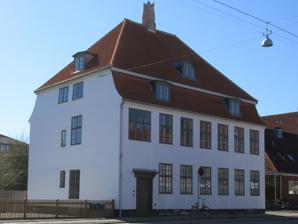
Building: Store Godthåb
Country: Denmark
Year built: 1770
Historic building in Copenhagen, Denmark Store Godthåb The main building General information Location Frederiksberg , Copenhagen Country Denmark Coordinates 55°41′17″N 12°31′33″E / 55.6881°N 12.5257°E / 55.6881; 12.5257 Completed 1770 Design and construction Architect(s) Johan Christian Conradi (attribution) Store Godthåb is a former late 18th-century country house in the Frederiksberg district of Copenhagen , Denmark . It is located on Godthåbsvej (No 79), which is named after the property, just west of its intersection with Nordre Fasanvej . The main building, a former barn and a third building were listed on the Danish registry of protected buildings and places in 1954. History Store Godthåb is an example of the country houses which were built in the area after it had been auctioned off by the state in 1765. The house was built in 1770 for Henrich Wium, a manufacturer of face powder and starch . It is believed that Johan Christian Conradi designed the building. At that time, the estate covered large areas of land, both north and south of present-day Godthåbsvej. Wium went bankrupt in 1775. Godthåb was therefore sold in forced auction. The buyer was Abraham Schneider , owner of the nearby Grøndal. He was the son-in-law of Joost van Hemert and thus the brother-in-law of Peter van Hemert and Gysbert Behagen . A few years later, Schneider came into economic difficulties and merged Godthåb and Grøndal into one large estate, demolished Grøndal's old buildings and renovated Wium's old main building. On 31 March 1785, Godthåb was divided into 17 lots and sold in public auction. Five of the lots, including the one with the main building, were sold to Johan Hansen. In 1787, he sold Godthåb to Frederik Fugl. In 1792, Godthåb was sold to Baron Lucas de Bretton, a plantation owner from the Danish West Indies . The price was 52.000 Danish rigsdaler , which was to be paid in sugar and rum . Godthåb reverted to Fugl in 1795 when Bretton proved unable to pay. Store Godthåb in 1908 After the turn of the century, the land was gradually sold off in lots as the area along Godthåbsvej was built over, first with a low sprawl of one to three storeys and towards the end of the century by higher apartment buildings. Buildings The old barn The Gardener's House The property consists of three buildings surrounding a courtyard. The main building consists of two storeys under a high half-hipped tile roof. The two other buildings are a gardener's house from 1702 and a barn from about 1850. All three buildings and the courtyard were listed in 1954. See also Bakkehuset References